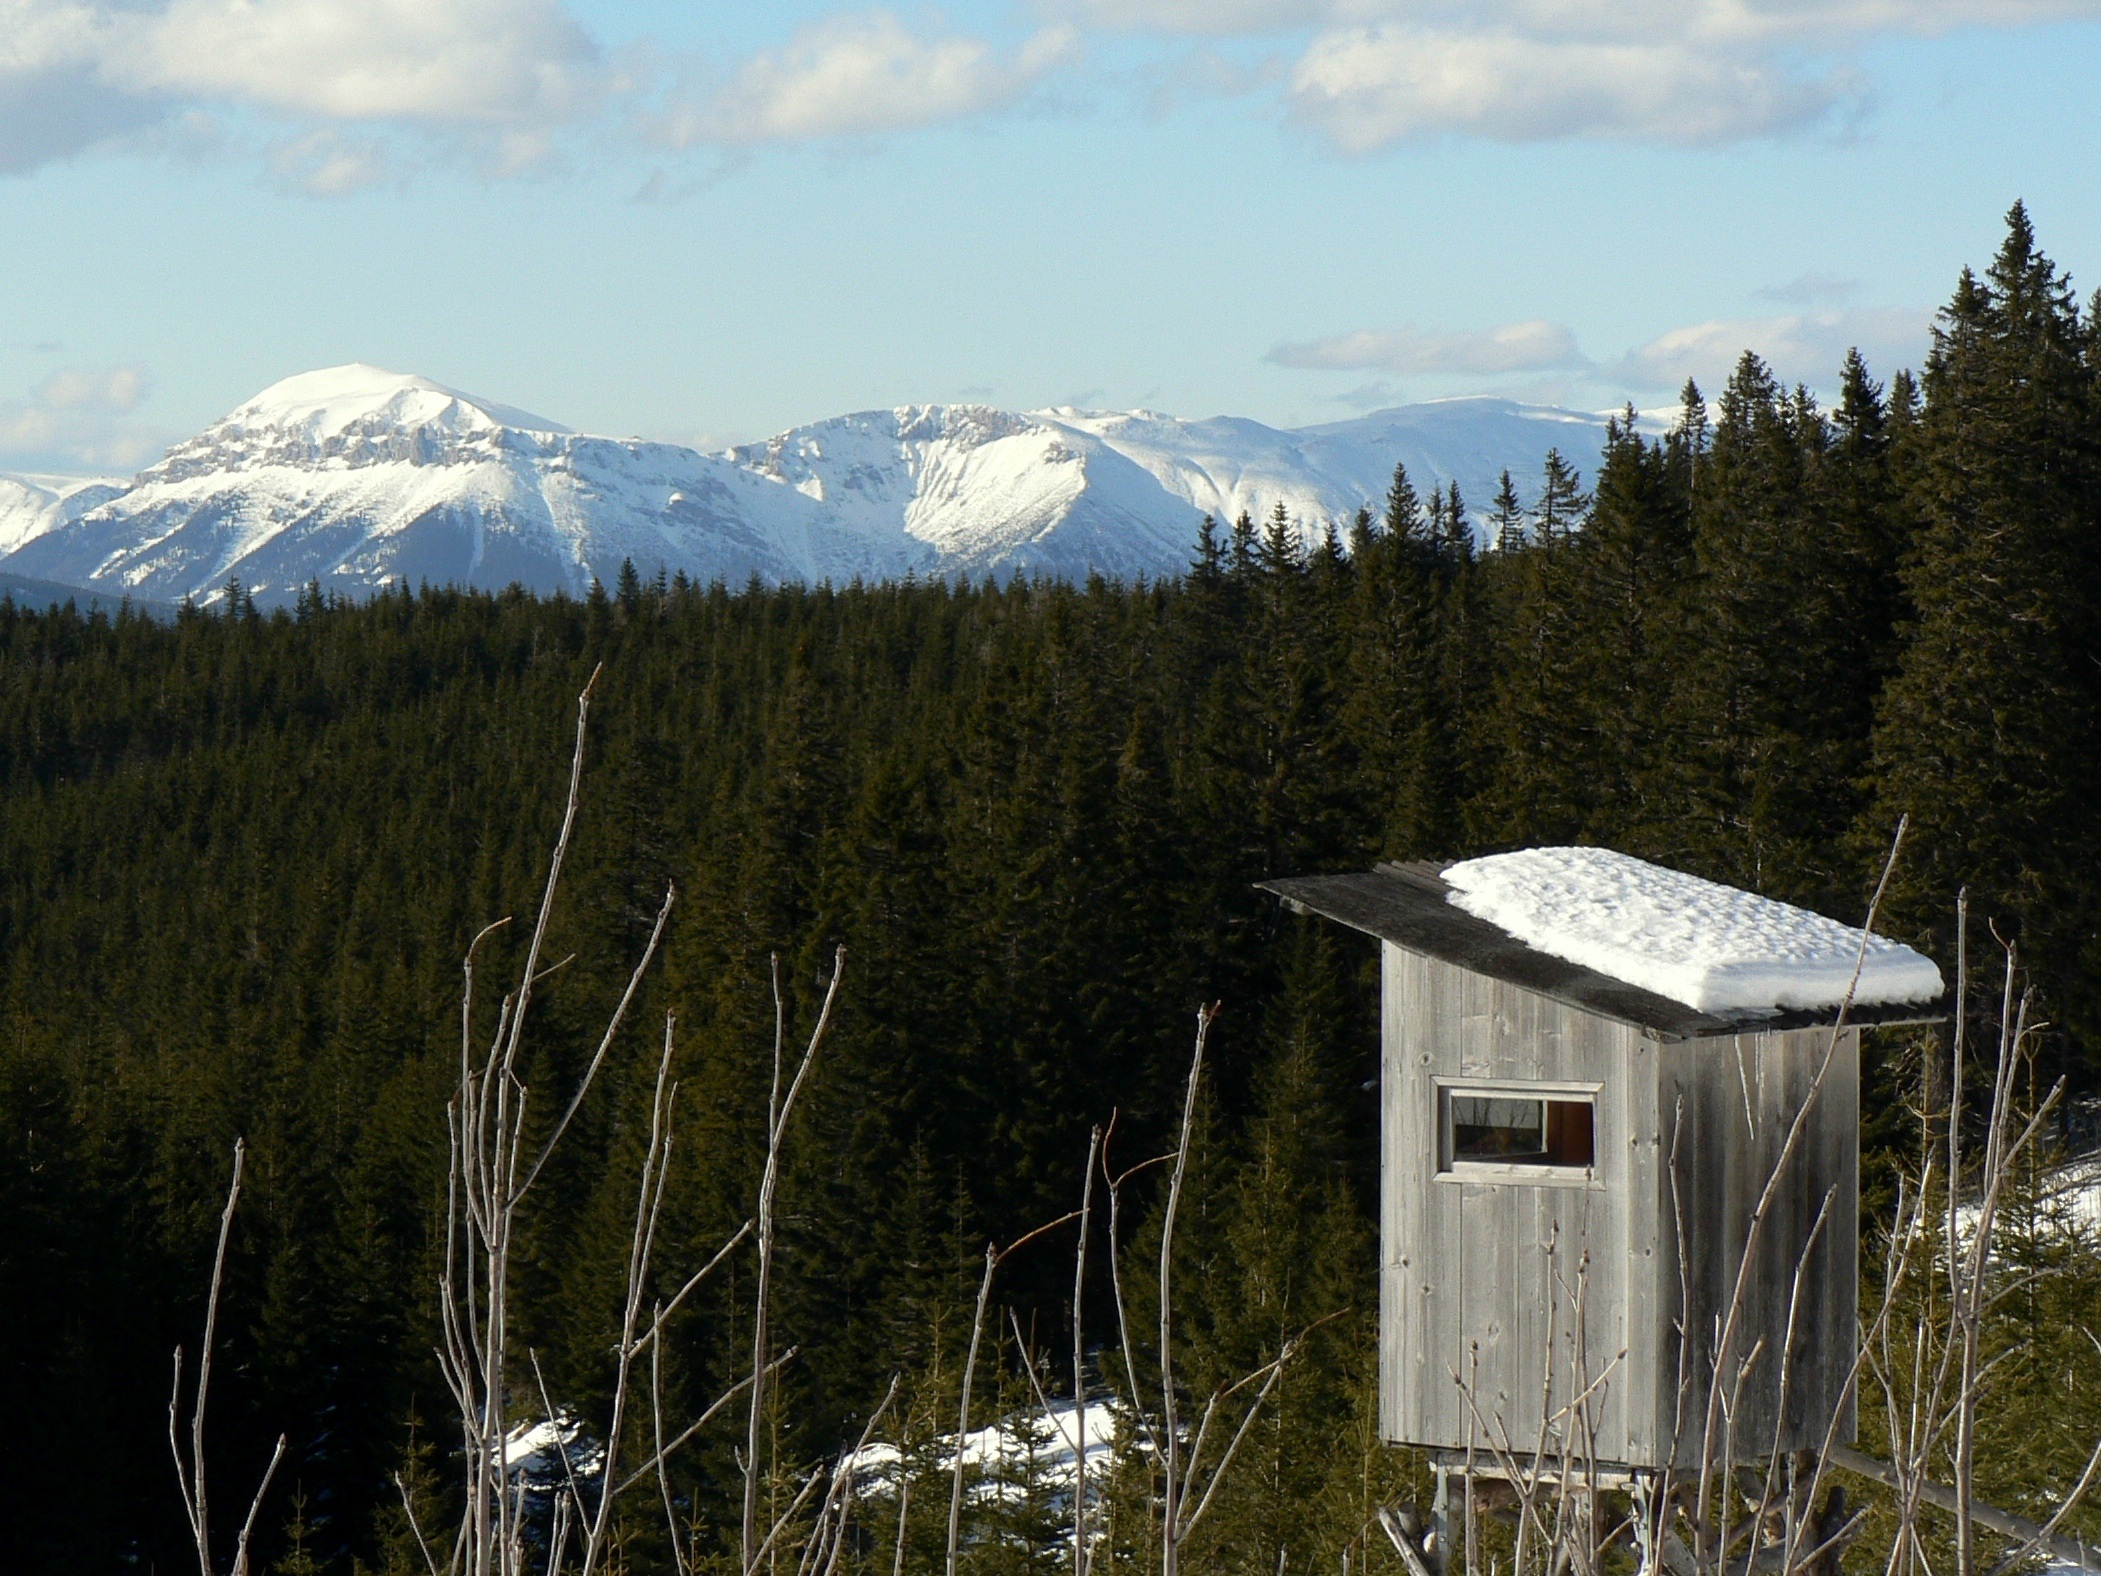
tree, nature, forest, wilderness, mountain, snow, winter, meadow, mountain range, hut, season, mountains, alps, the sky, panoramaloipe, rural area, mountainous landforms, heukupe